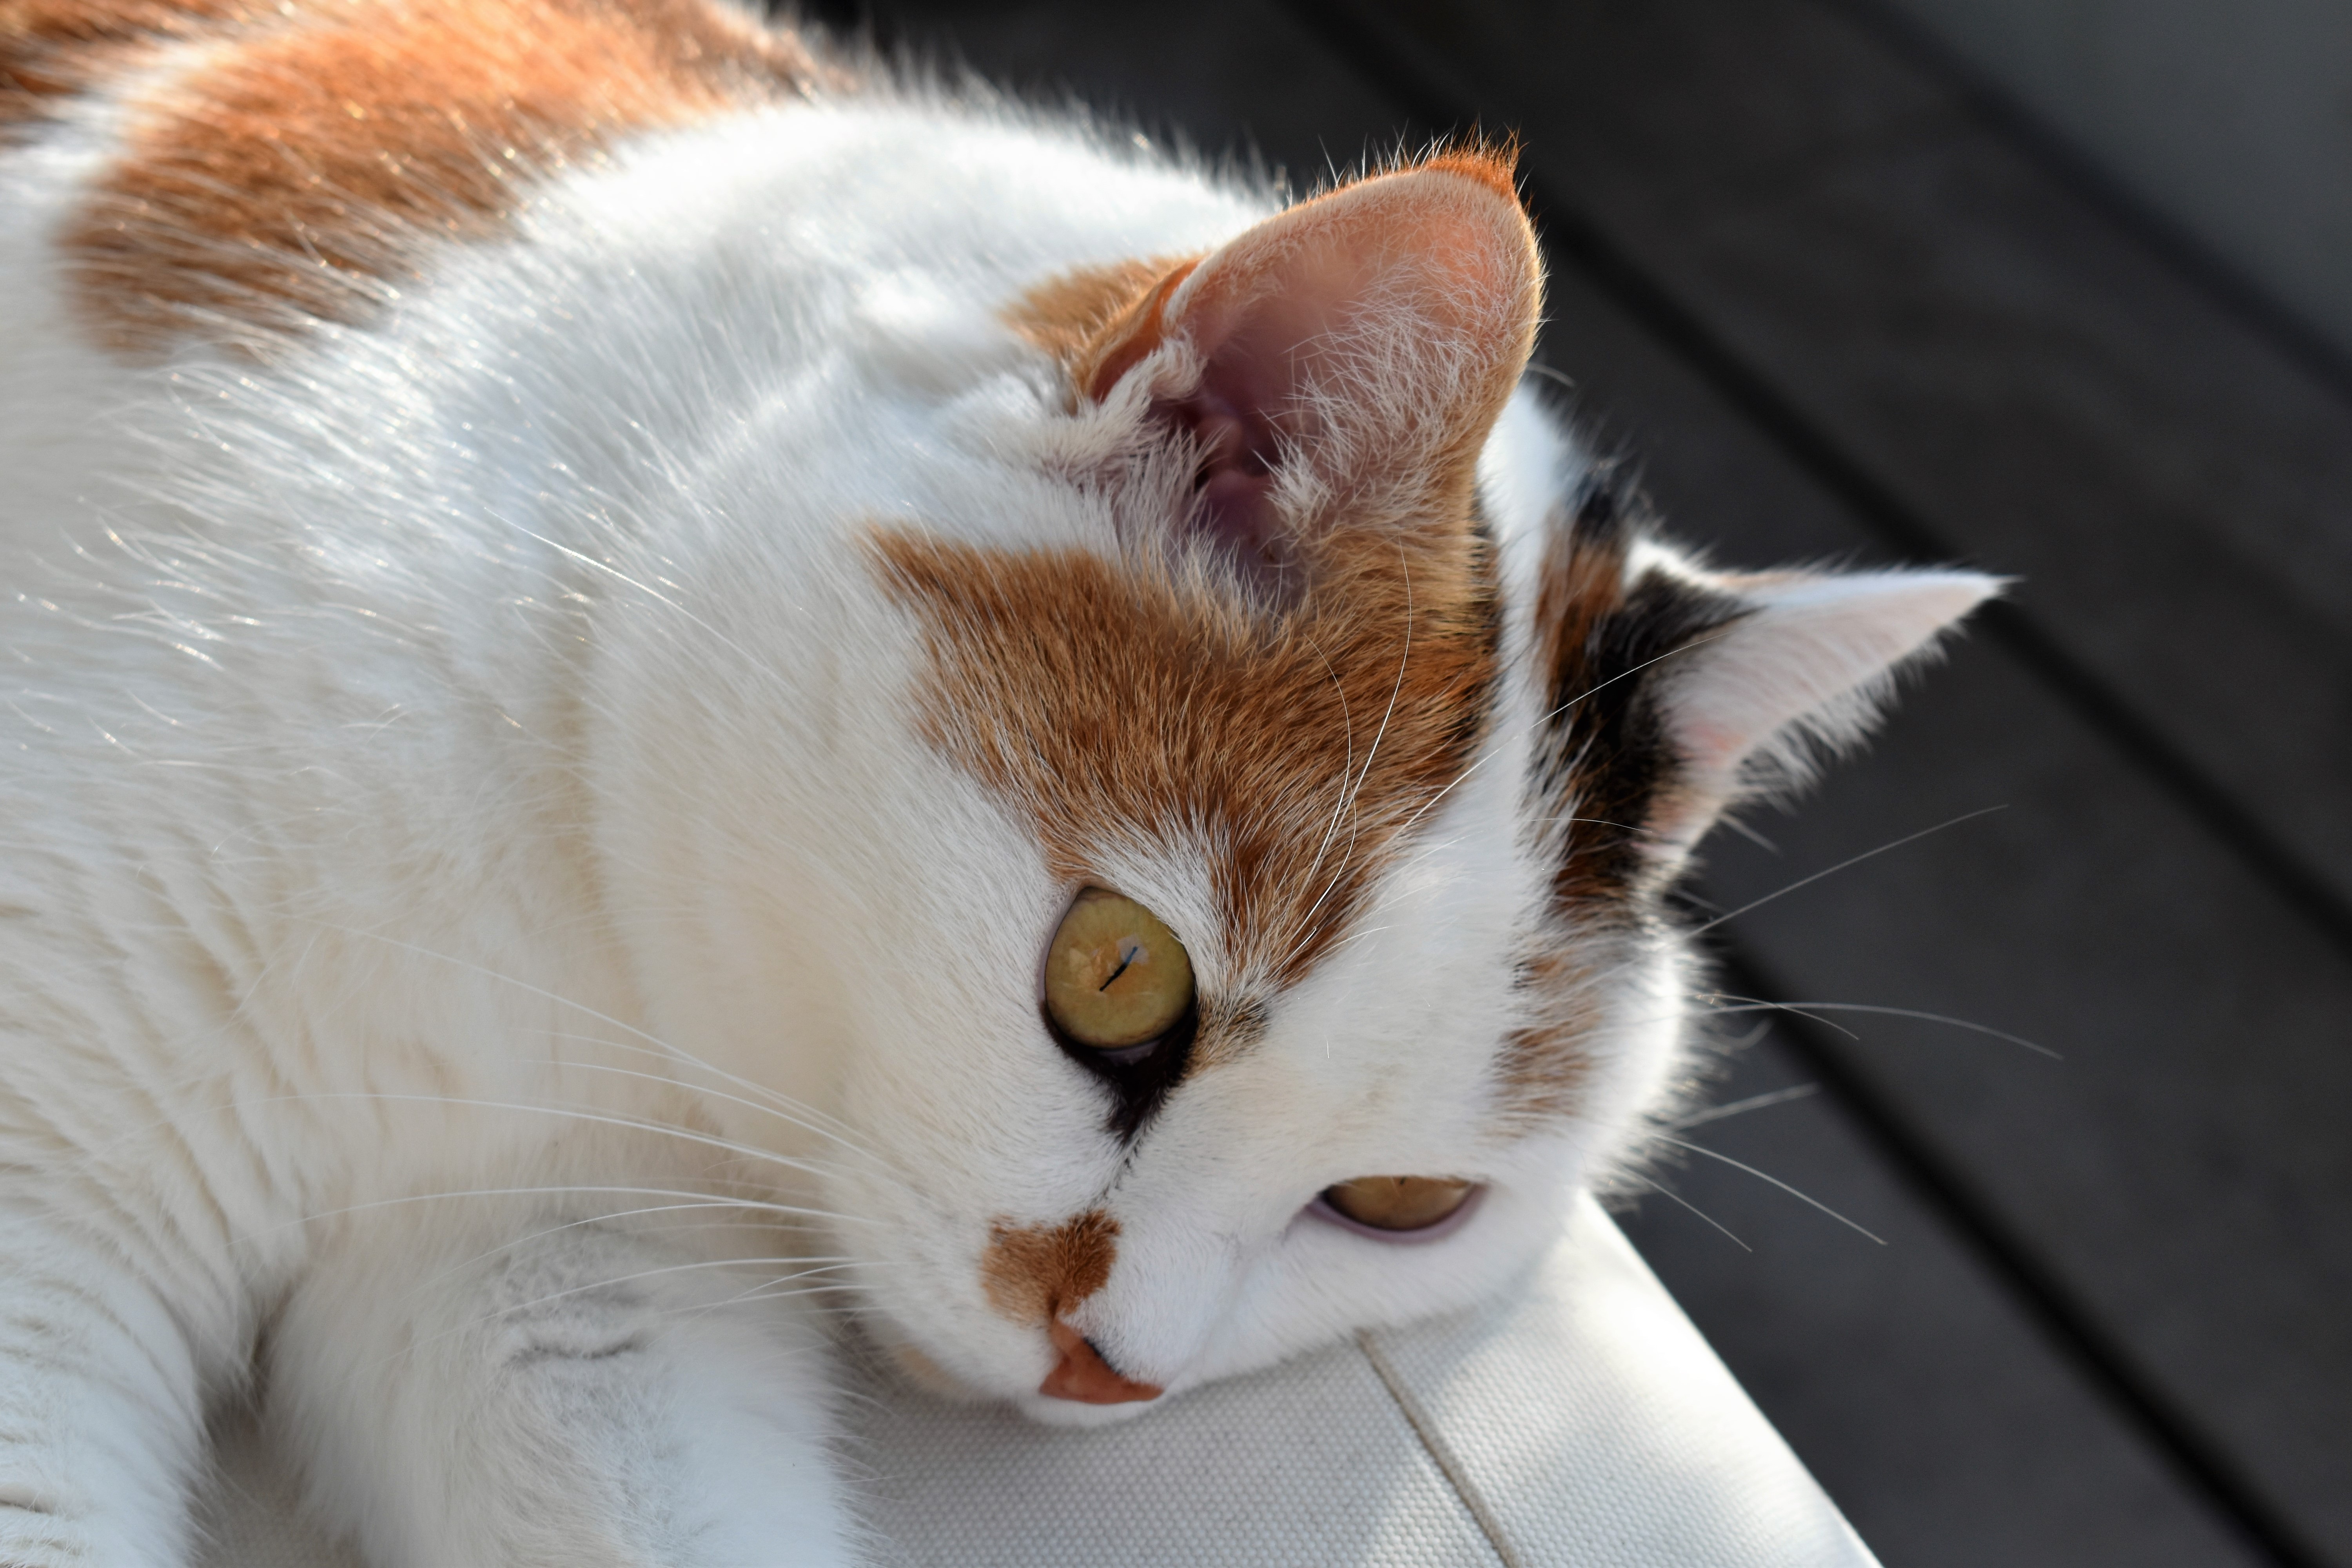
white, animal, pet, relax, cat, mammal, close up, nose, whiskers, sleep, eye, skin, vertebrate, tired, european shorthair, cling, small to medium sized cats, cat like mammal, domestic short haired cat